Economics

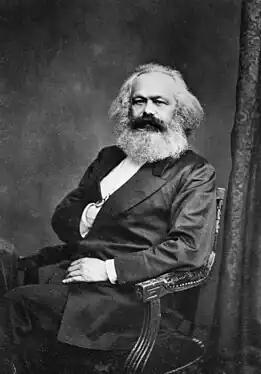
Photograph of Karl Marx facing the viewer

Marxist (later, Marxian) economics descends from classical economics and it derives from the work of Karl Marx. The first volume of Marx's major work, , was published in 1867. Marx focused on the labour theory of value and theory of surplus value. Marx wrote that they were mechanisms used by capital to exploit labour. The labour theory of value held that the value of an exchanged commodity was determined by the labour that went into its production, and the theory of surplus value demonstrated how workers were only paid a proportion of the value their work had created.